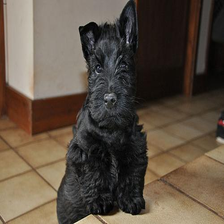
Species: dog
Breed: scottish terrier